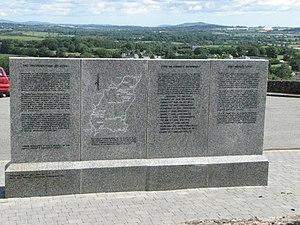
Enniscorthy est une ville du comté de Wexford en République d'Irlande. C'est la deuxième plus grande ville de ce comté.